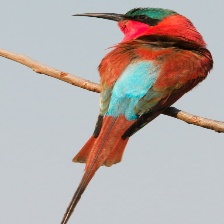
Species: CARMINE BEE-EATER
Scientific name: MEROPS NUBICOIDES
ImageNet parent category: bee_eater